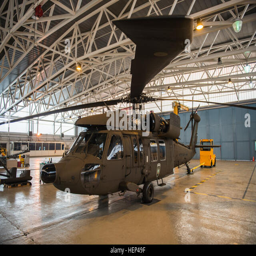
view of one of the helicopters assigned